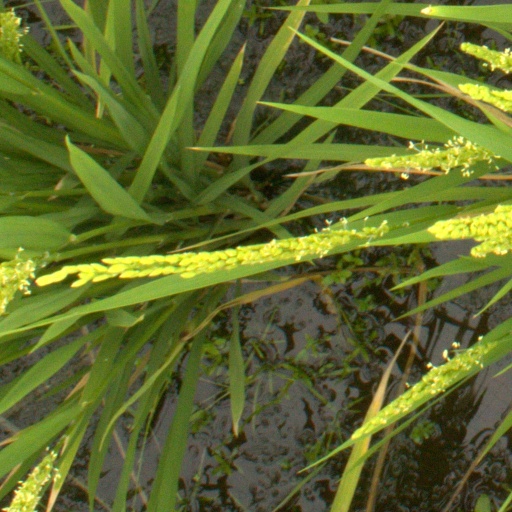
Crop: rice